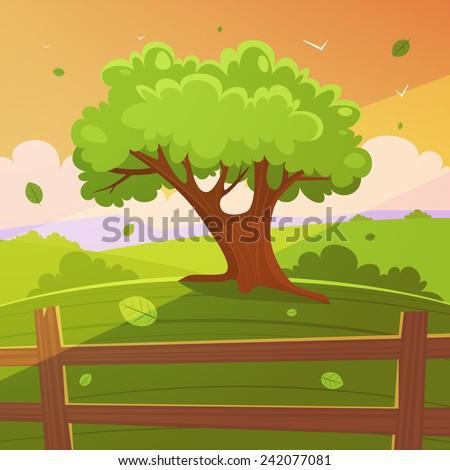
cartoon illustration of the tree on hill with wooden fence , summer landscape .